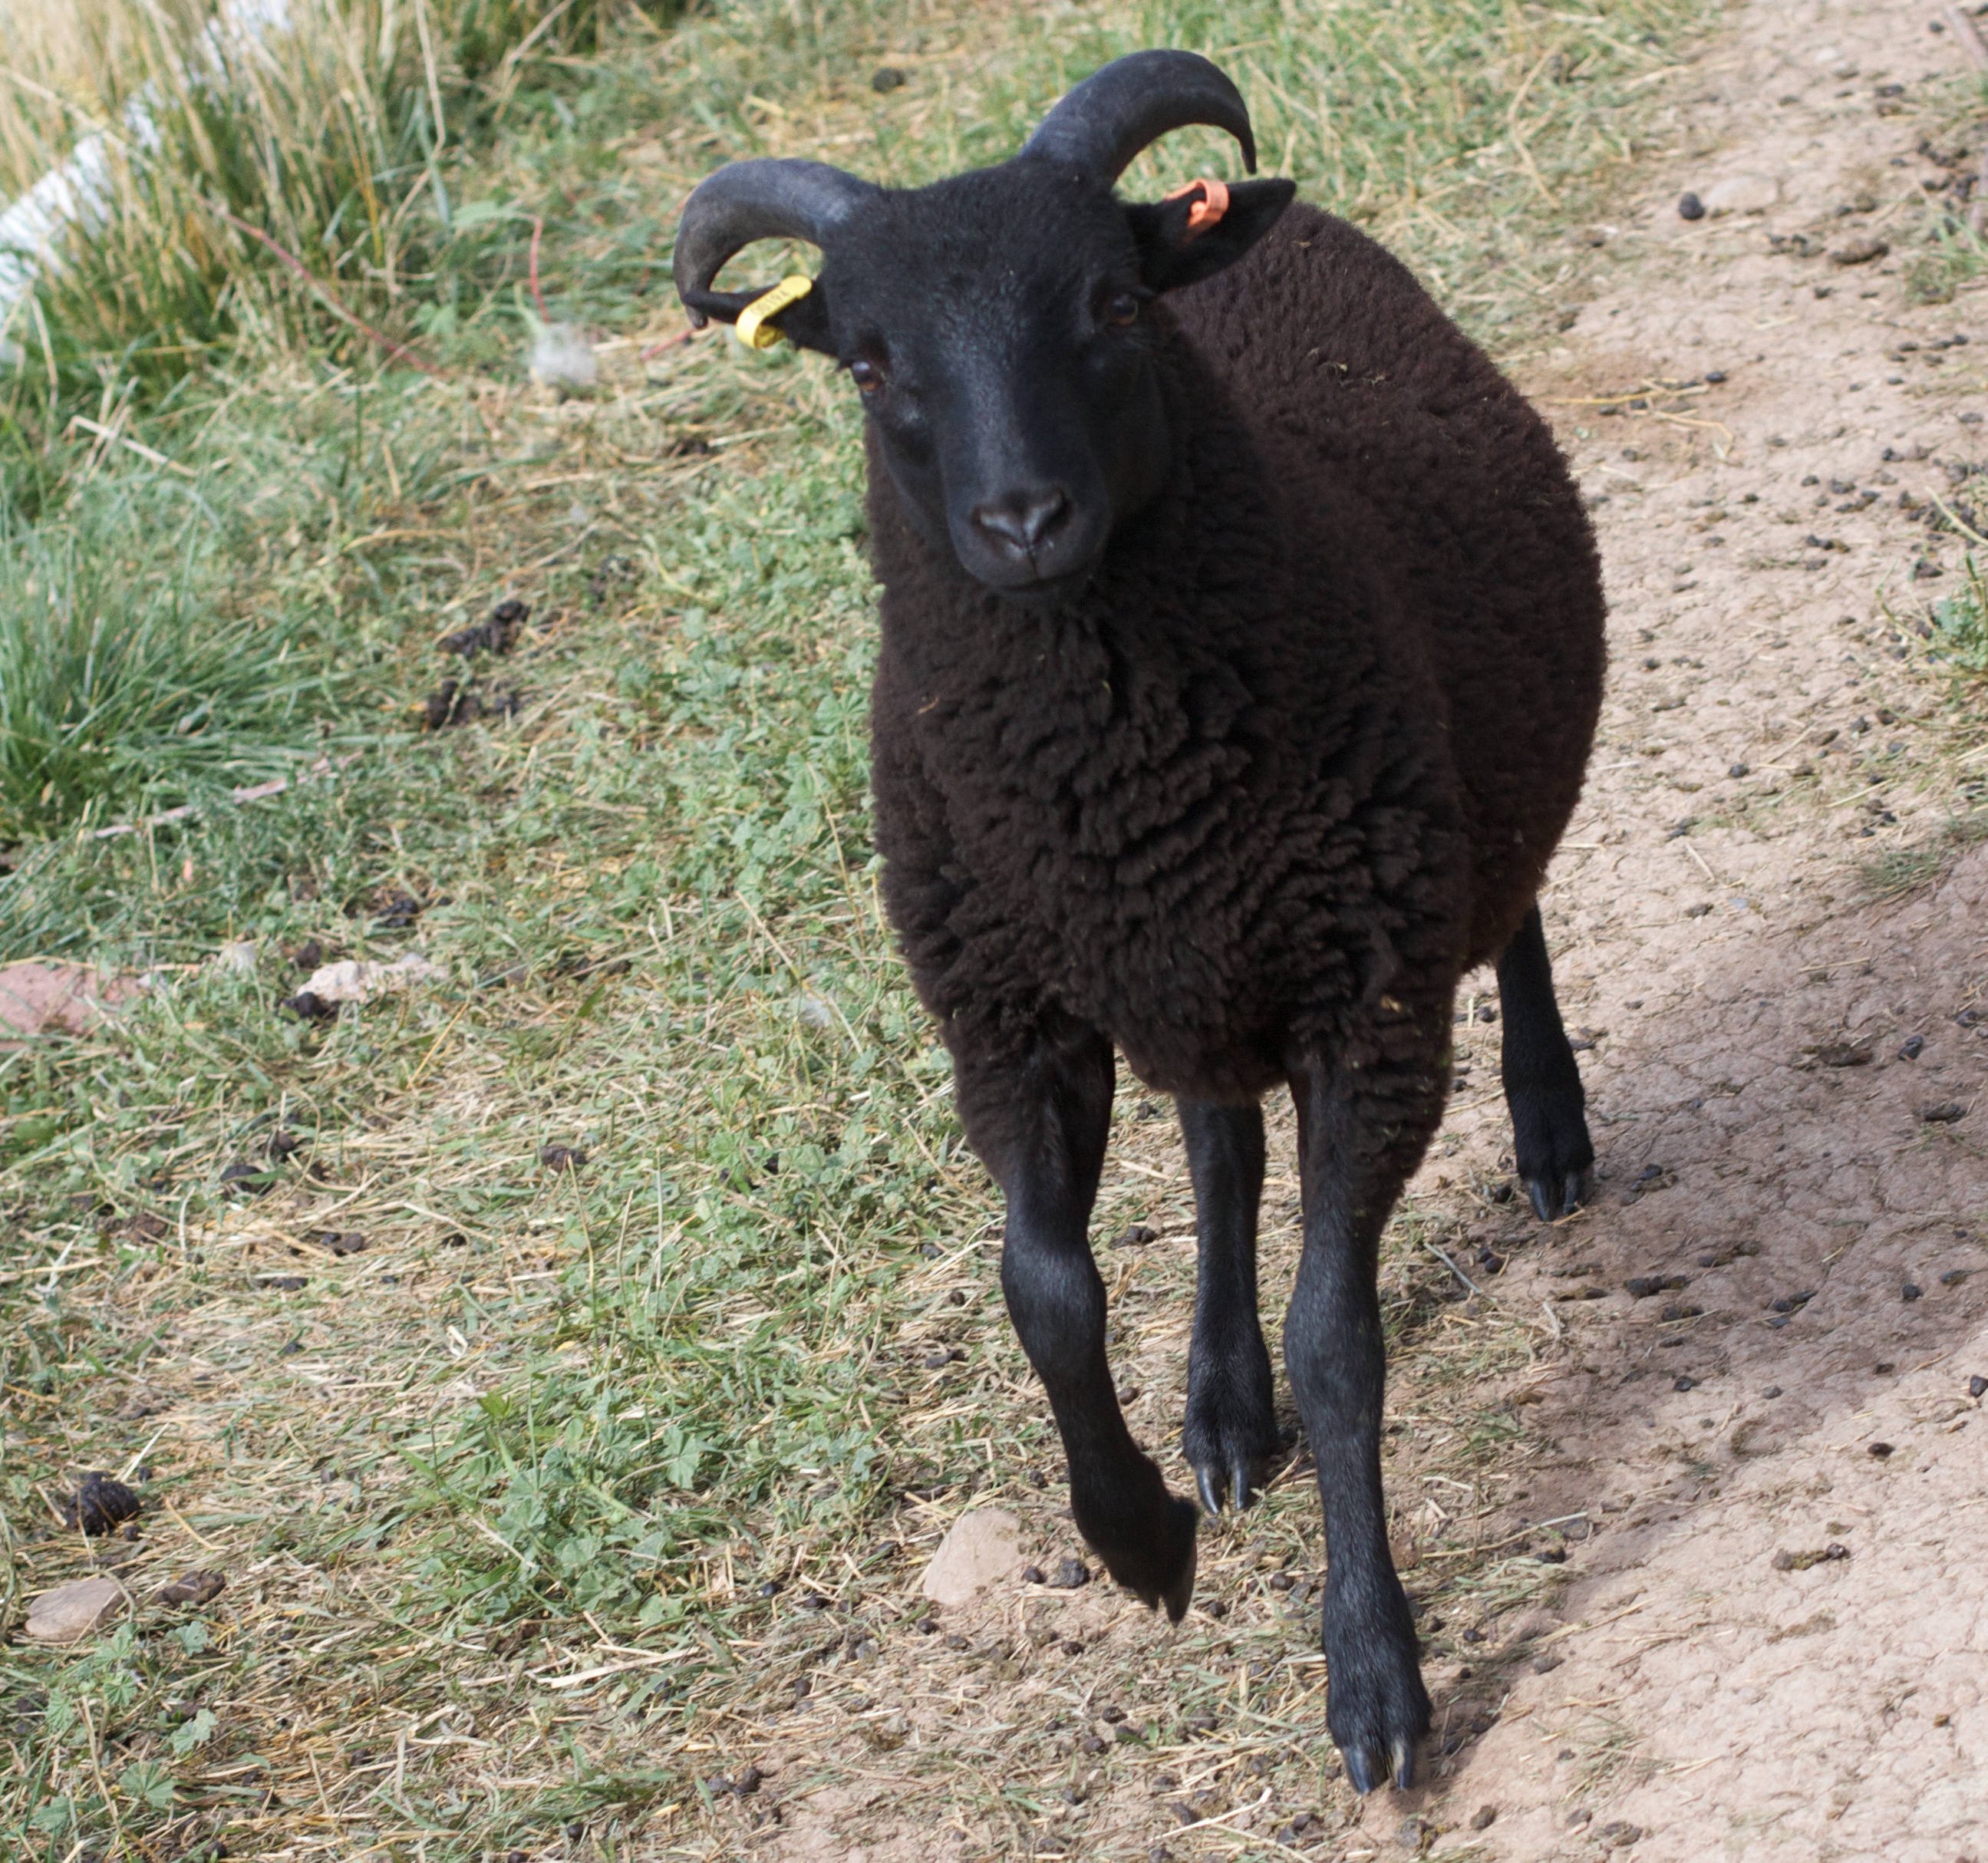
horn, pasture, grazing, sheep, mammal, fauna, vertebrate, sheeps, desertweyr, bighorn, cow goat family